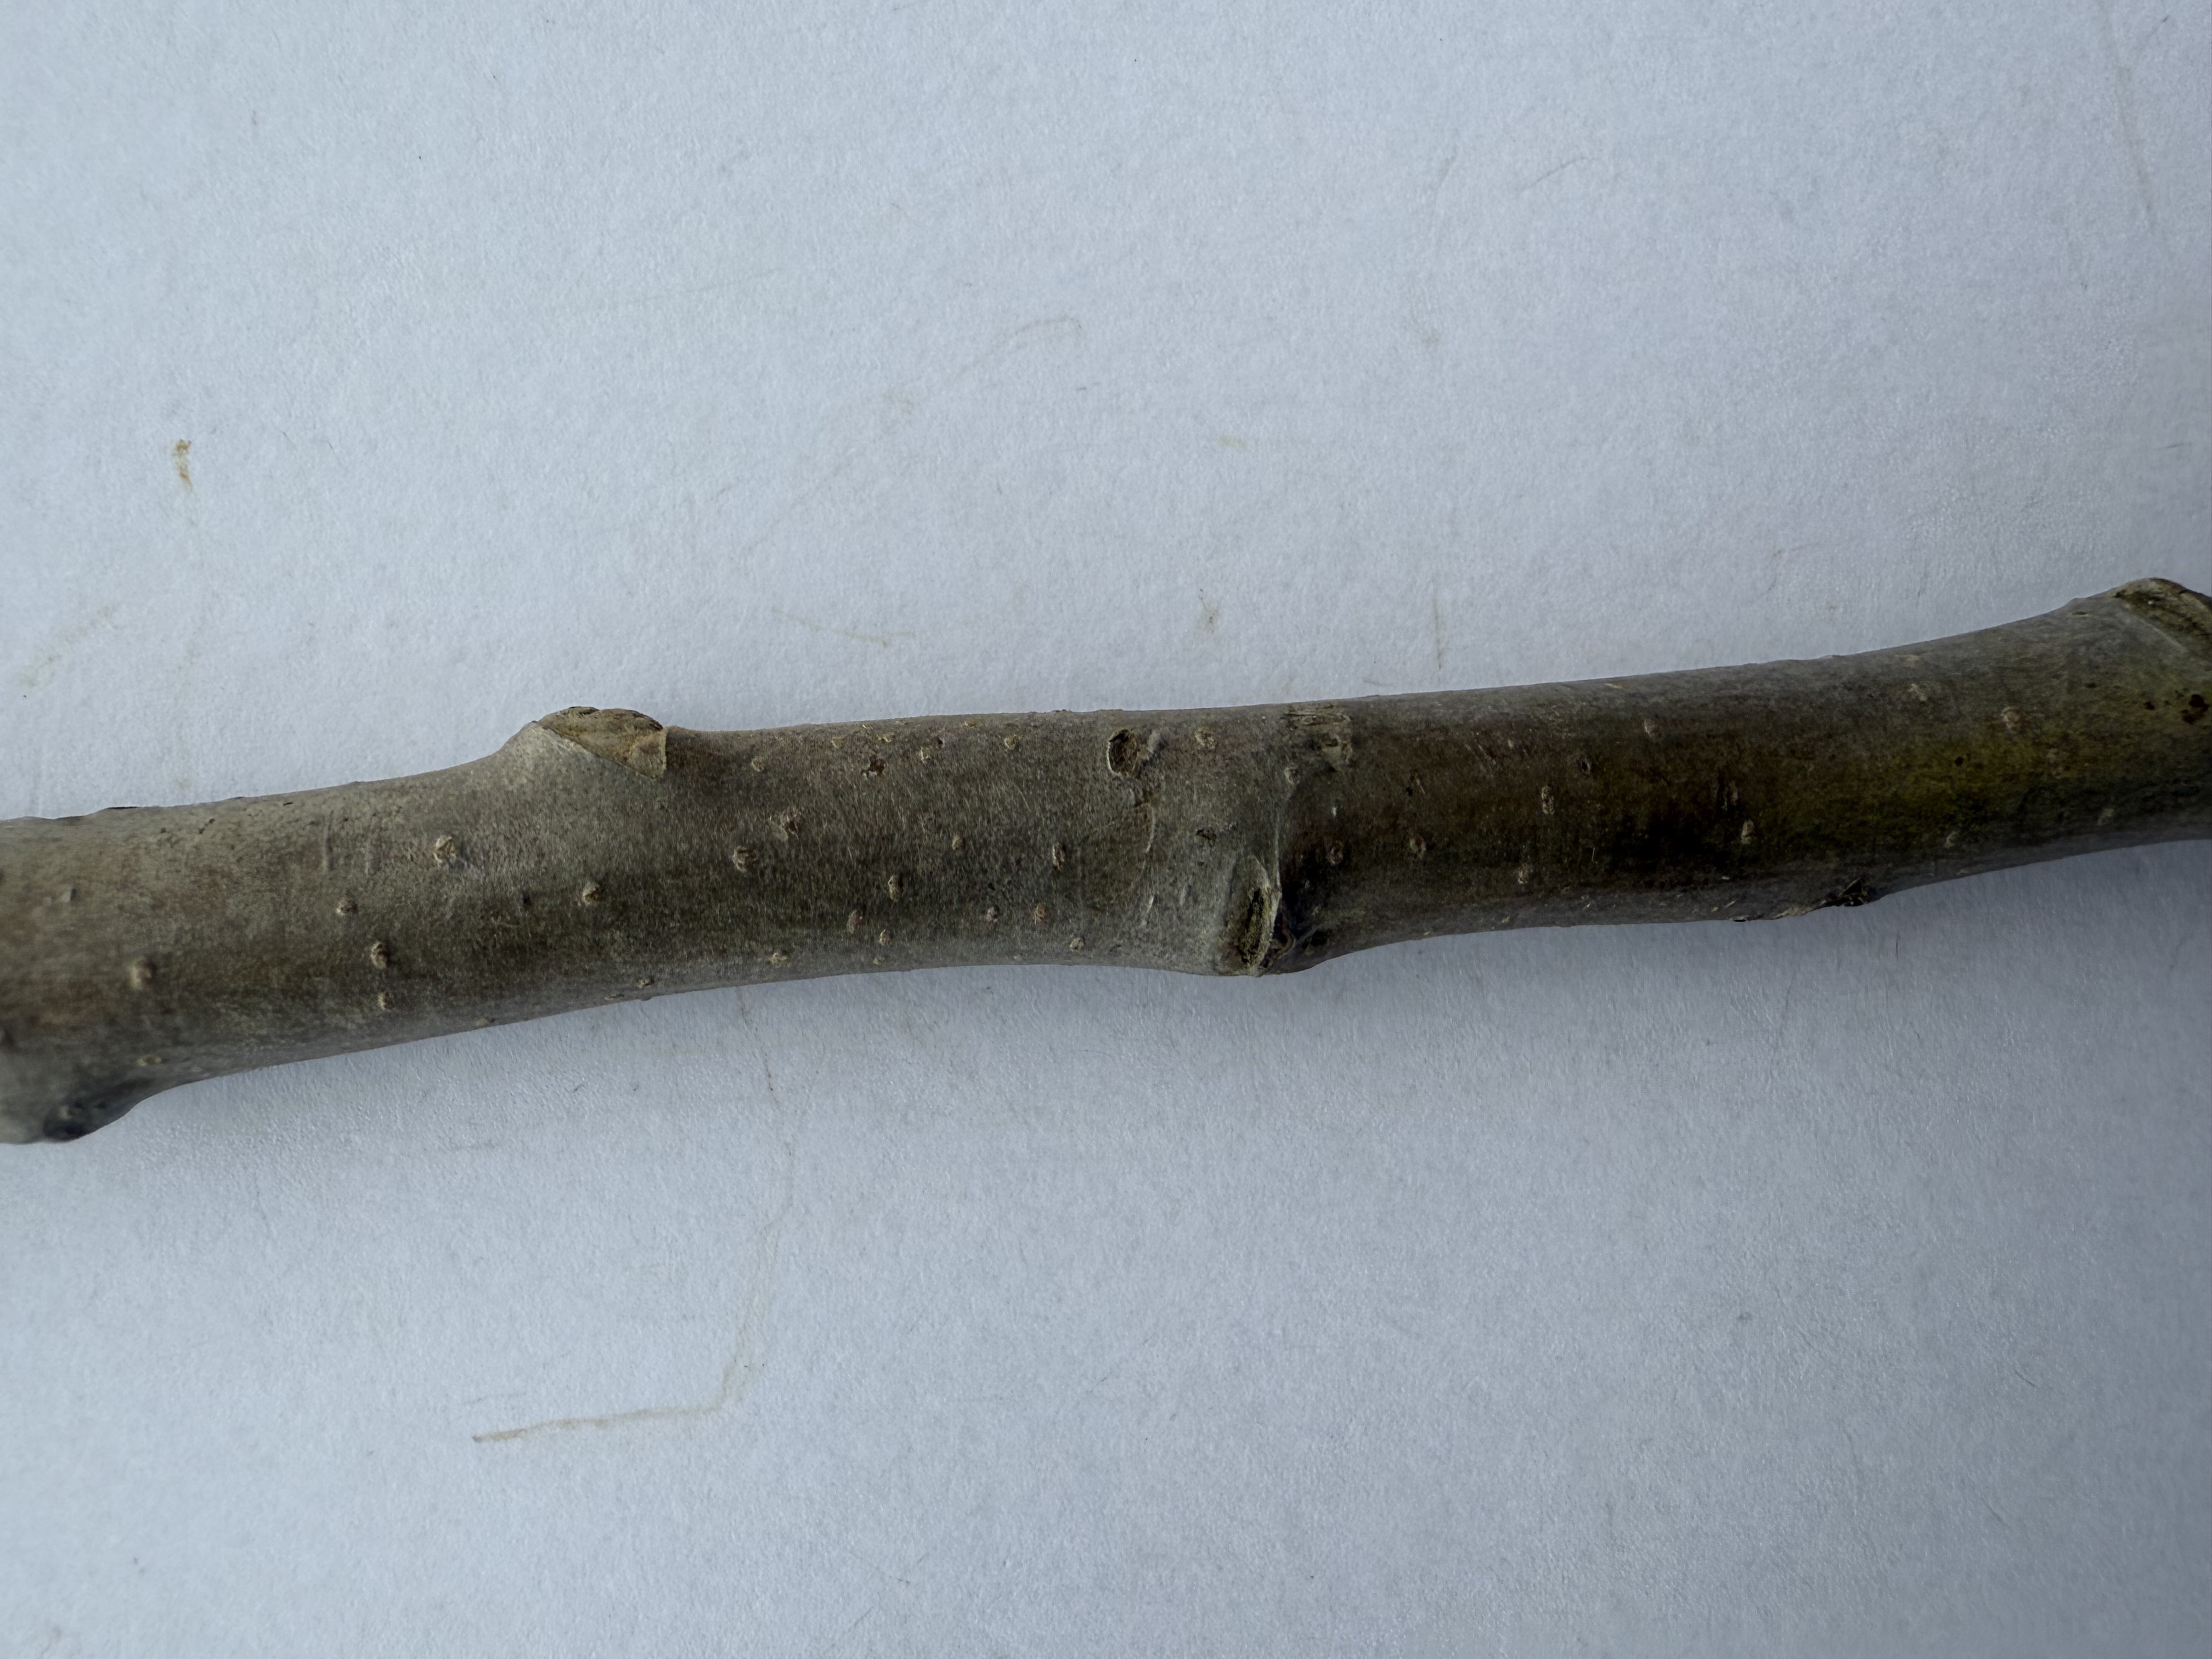
Variety: Egrisap Pear